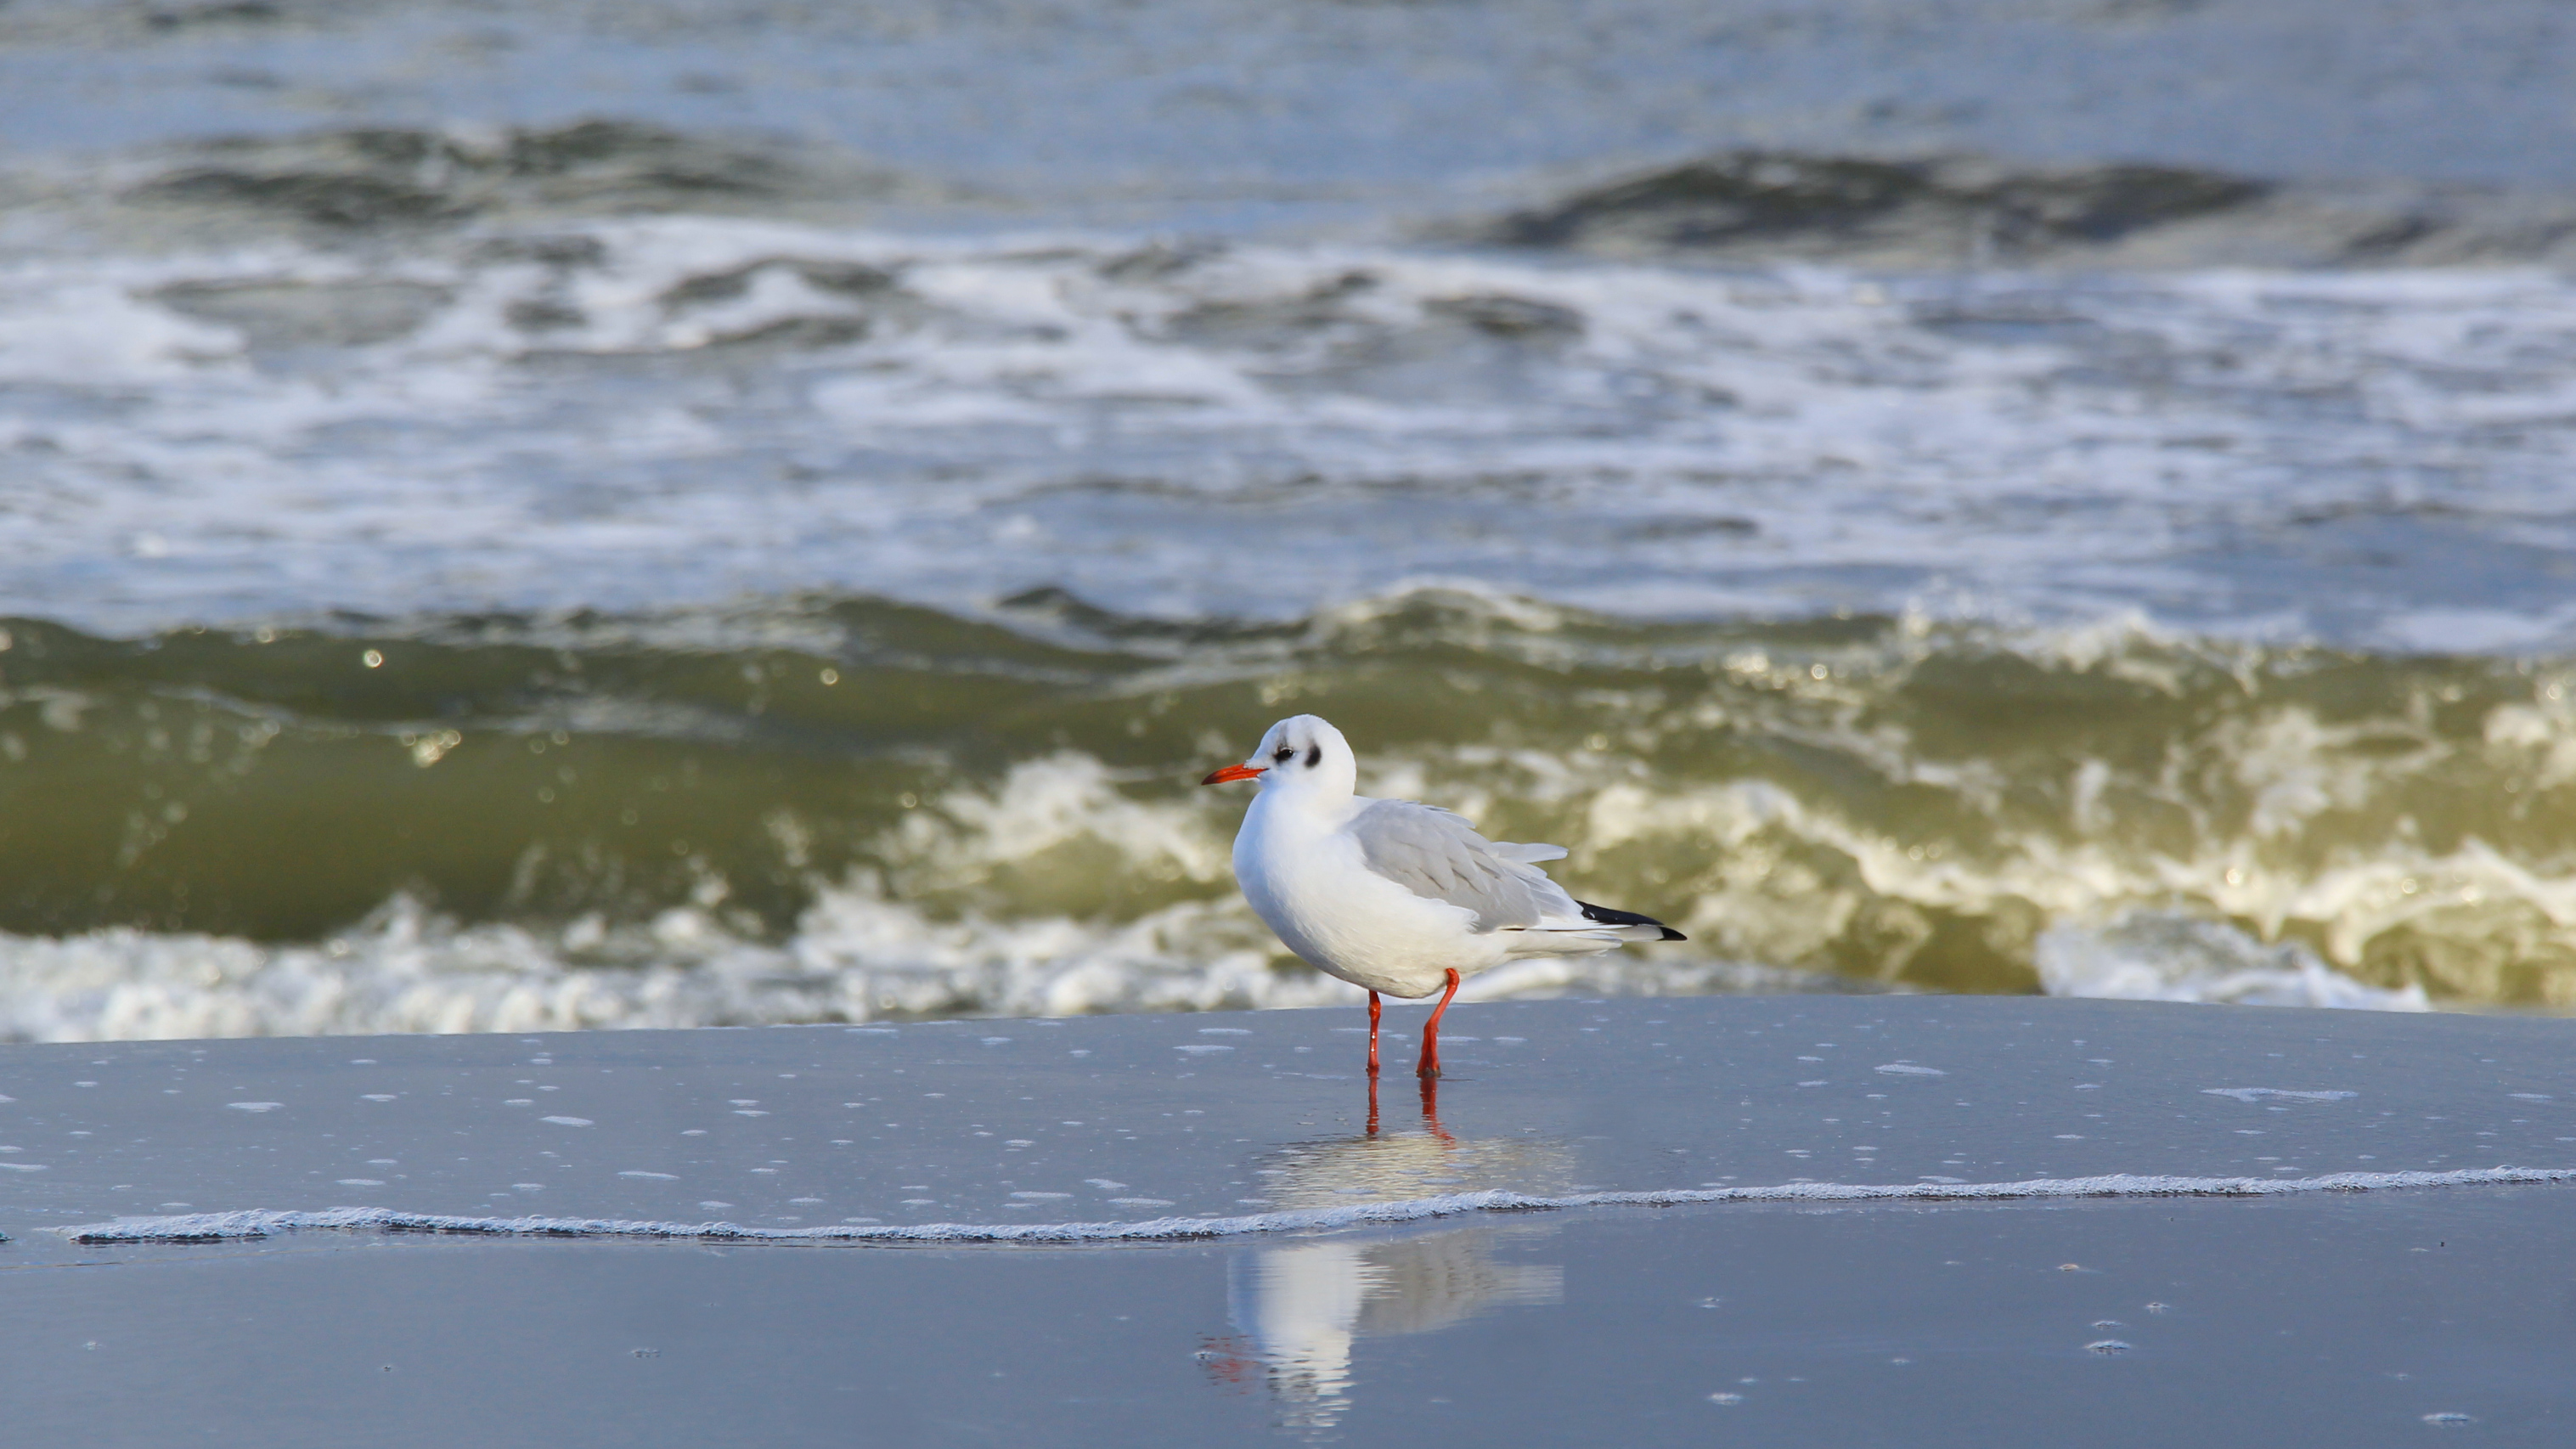
sea, water, beach, wave, storm, bird, beak, fluid, body of water, lari, coastal and oceanic landforms, gull, wind wave, shore, lake, seabird, water bird, feather, ocean, coast, charadriiformes, liquid, european herring gull, wildlife, wing, ring billed gull, western gull, tide, great black backed gull, shorebird, wind